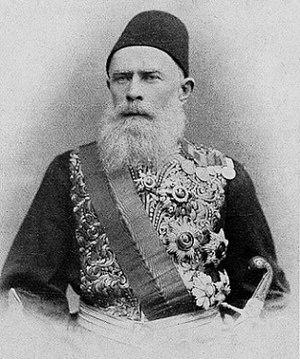
Ahmed Cevdet Pacha (1822-1895) Ministre du gouvernement, homme d'État et juriste ottoman
Ahmed Cevdet Paşa est un intellectuel ottoman né le 22 mars 1822 et mort le 25 mai 1895. Il a particulièrement contribué aux réformes de la période Tanzimat dans l'Empire ottoman. Il est à la tête de la commission de rédaction du Medjellé, le « code civil ottoman ».